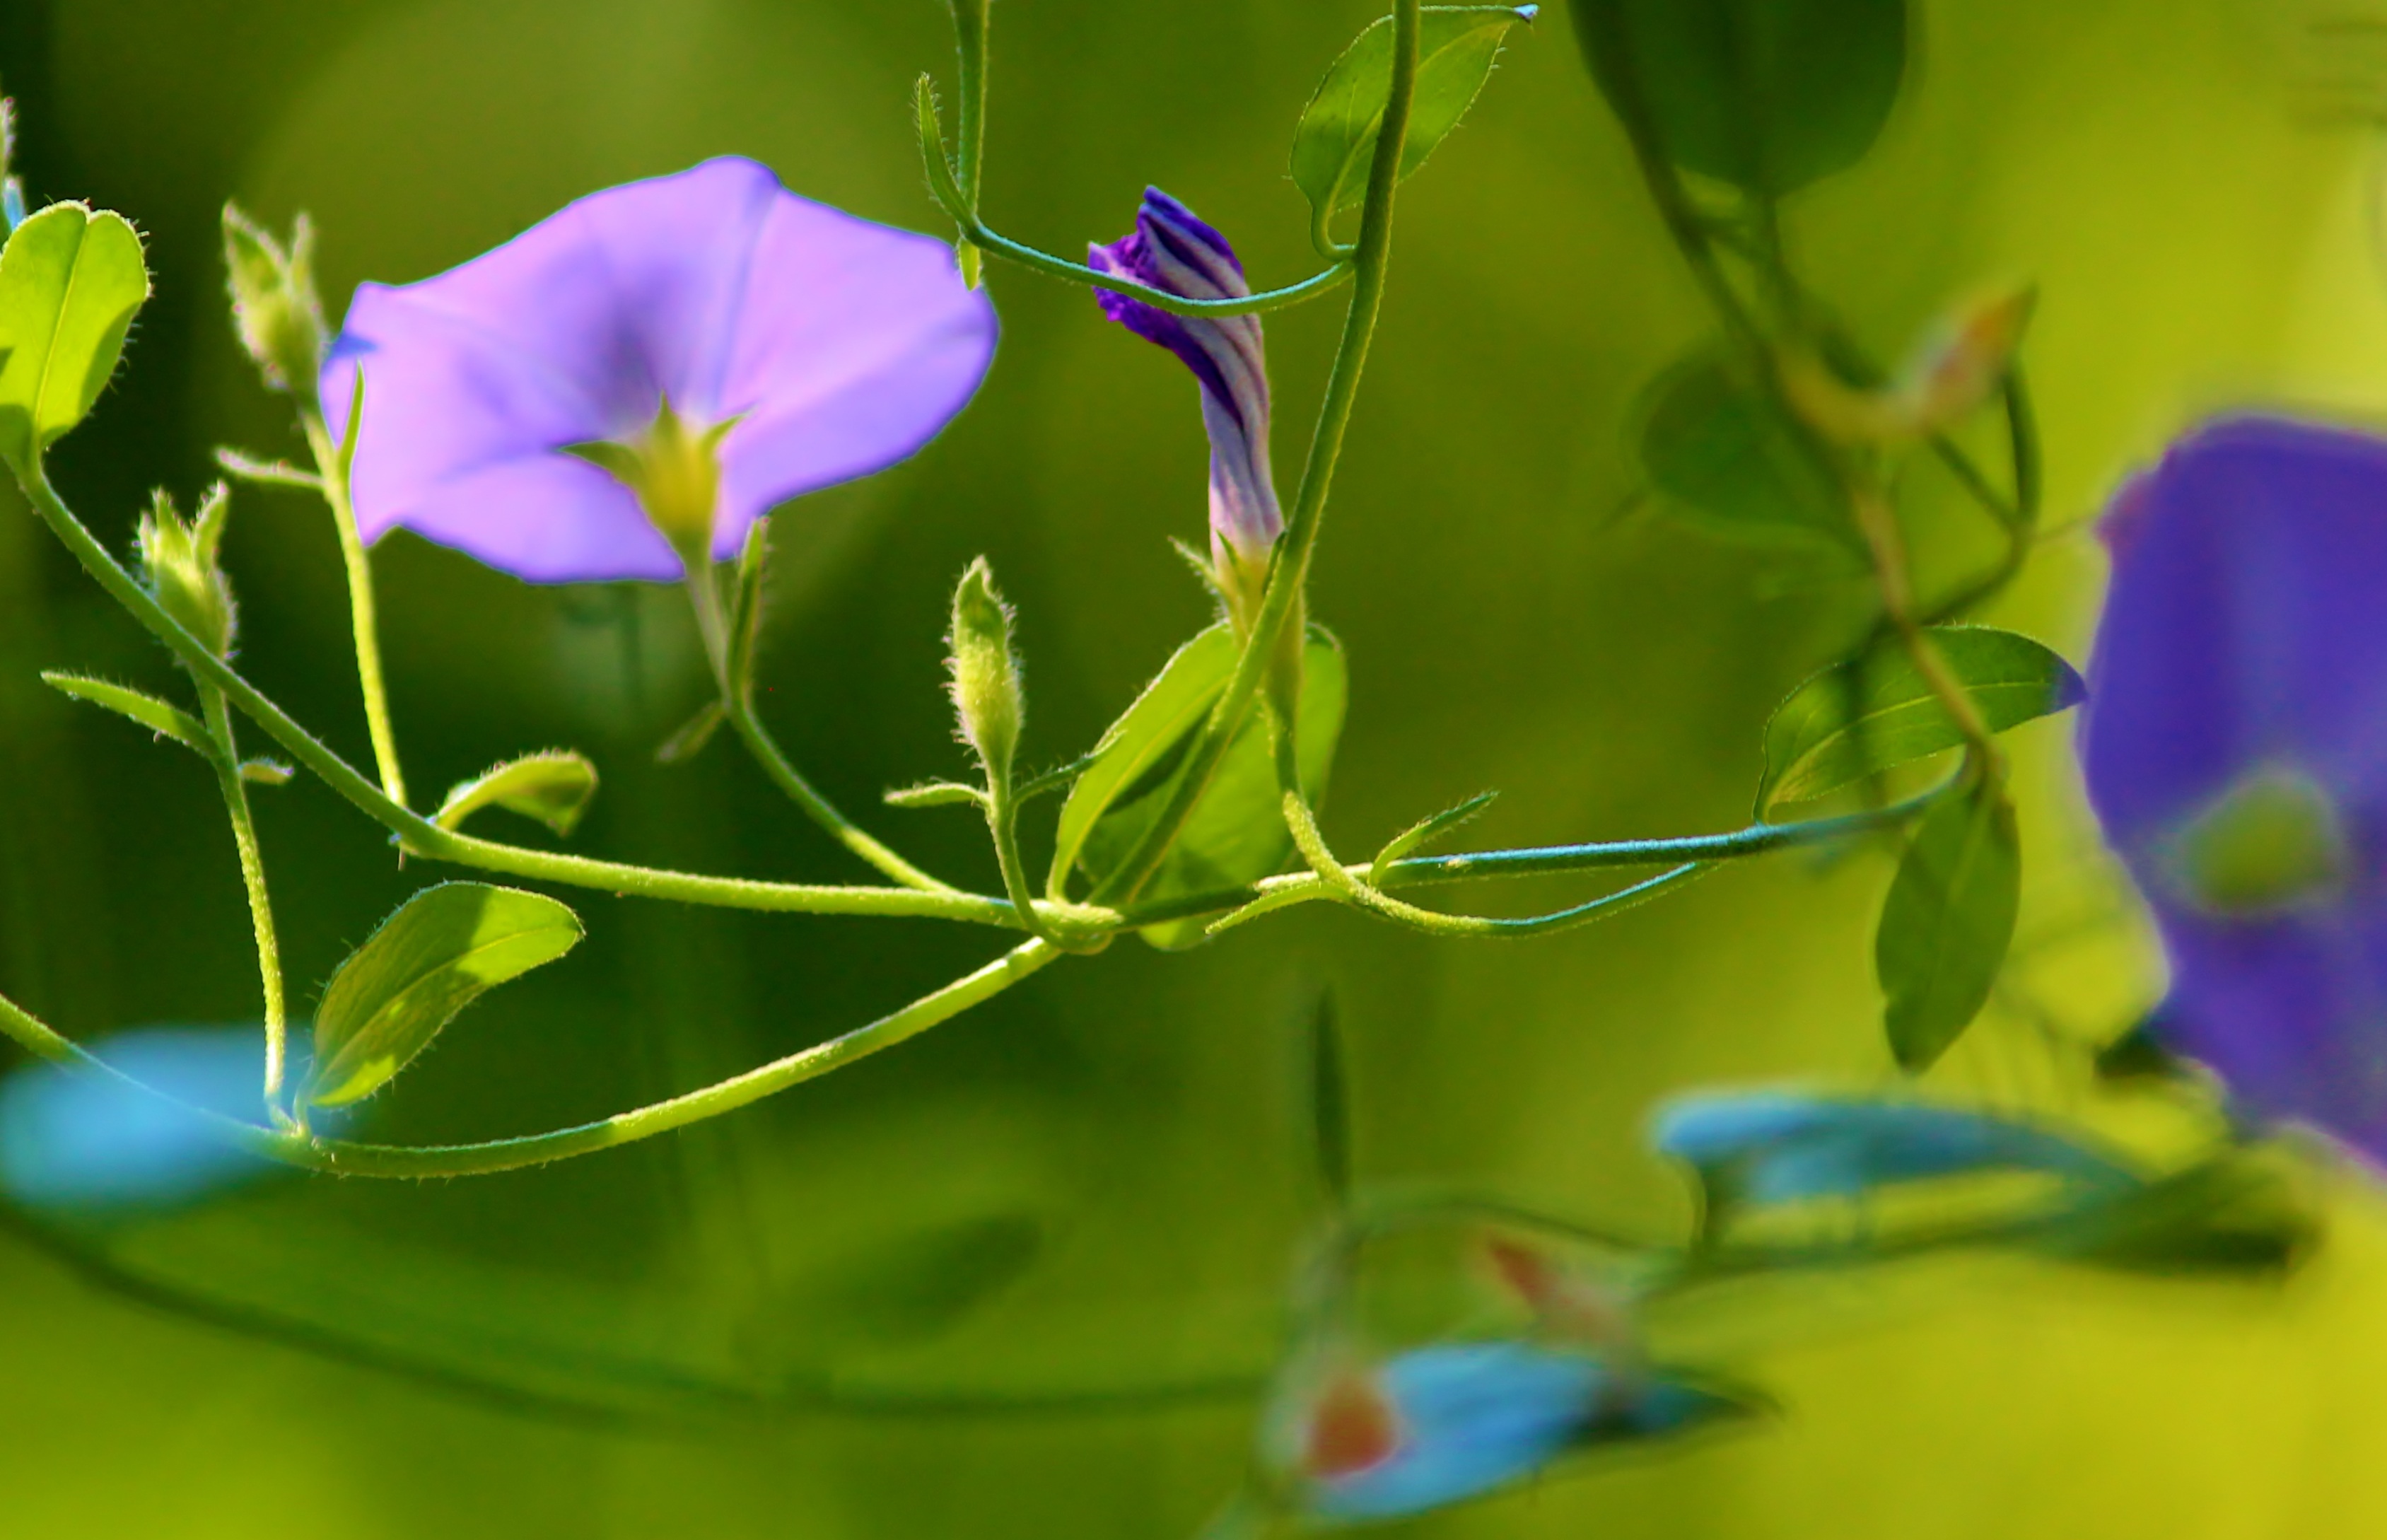
blossom, plant, leaf, flower, purple, petal, bloom, summer, green, climber, yellow, garden, flora, wildflower, sunny, pastel, violet, bud, tender, macro photography, flowering plant, vetch, rankelgewaechs, plant stem, land plant